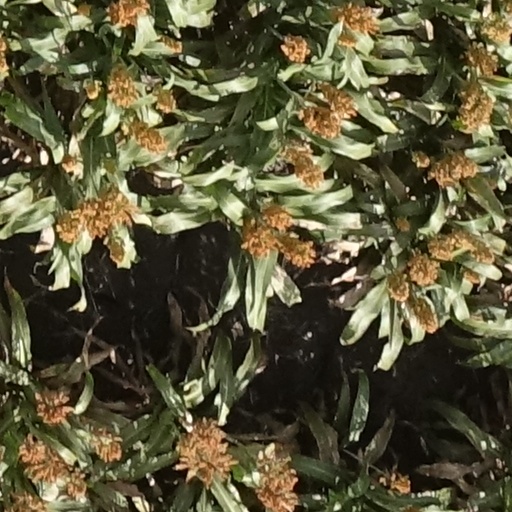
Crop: sorghum